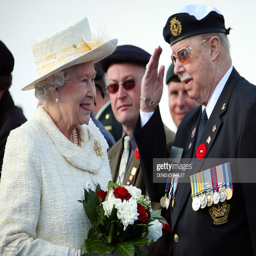
monarch reviews troops as she arrives to attend ceremonies marking the 90th anniversary of the battle